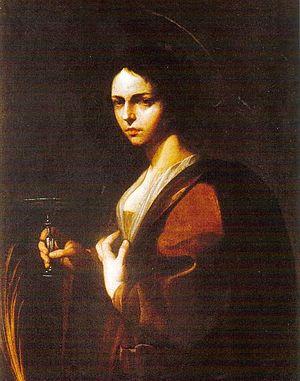
Carlo Sellitto de son vrai nom Carlo Infantino est un peintre italien de la période baroque, actif principalement en Basilicate au XVIIᵉ siècle.